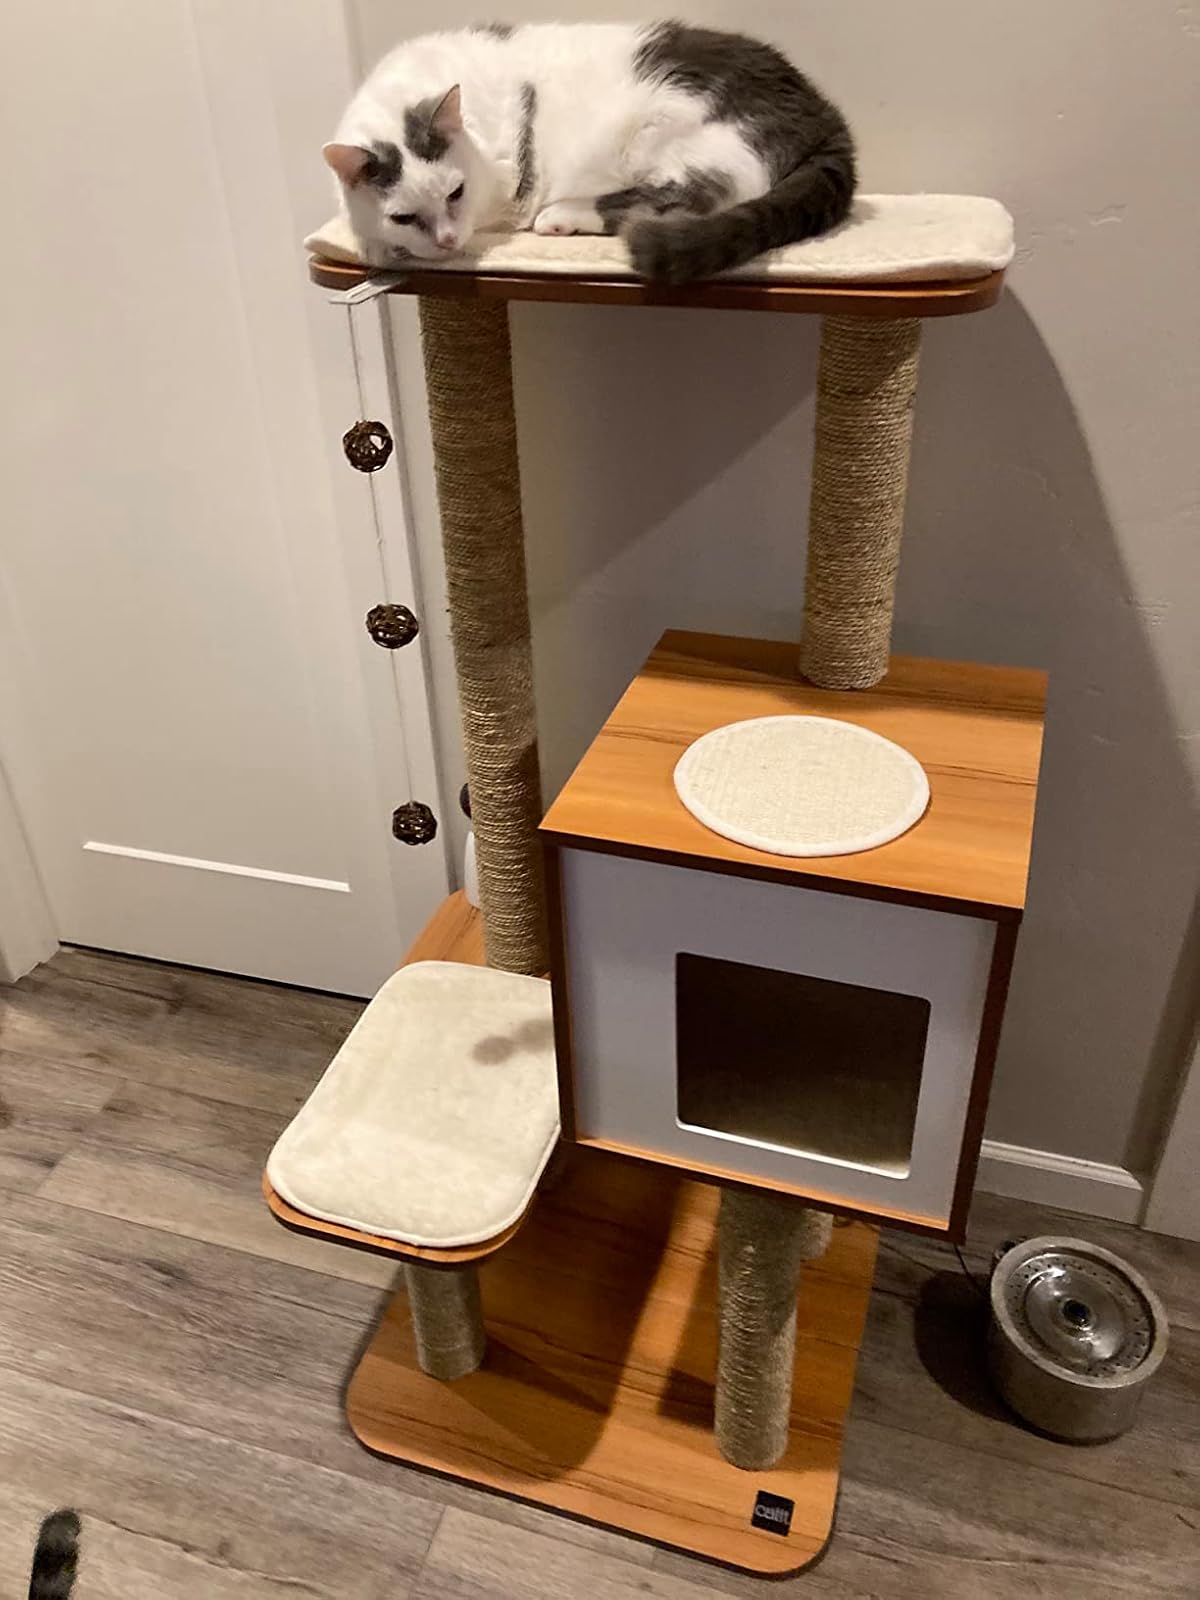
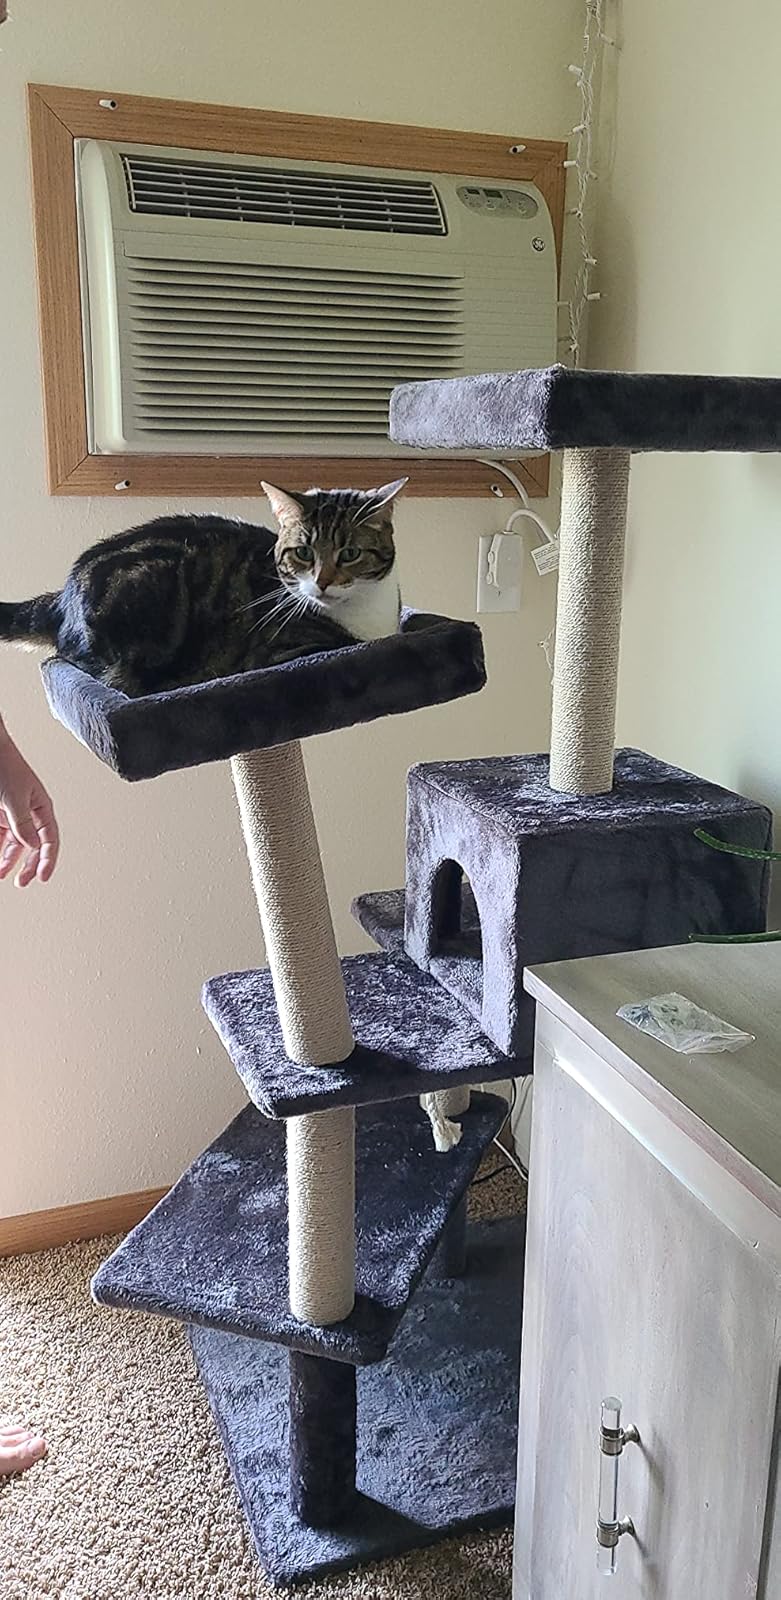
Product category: items_cat tree
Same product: no